Zizi Jeanmaire

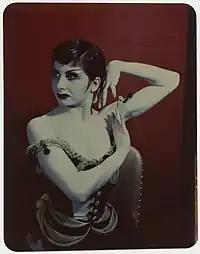
Jeanmaire in a publicity photograph

Renée Marcelle "Zizi" Jeanmaire (29 April 1924 – 17 July 2020) was a French ballet dancer, actress and singer. She became famous in the 1950s after playing the title role in the ballet "Carmen", produced in London in 1949, and went on to appear in several Hollywood films and Paris revues. She was the wife of dancer and choreographer Roland Petit, who created ballets and revues for her.